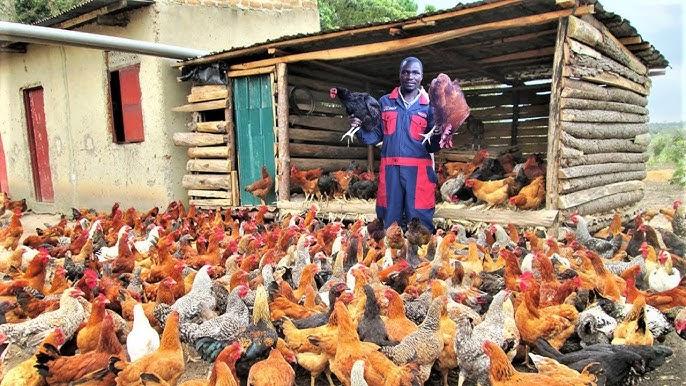
Mfugaji akiwa amesimama katikati ya kuku, huku akiwa ameshikilia wengine mkononi. Vilevile nyuma yake kuna banda la kuku wengine ambalo limetengenezwa kwa kutumia mbao.